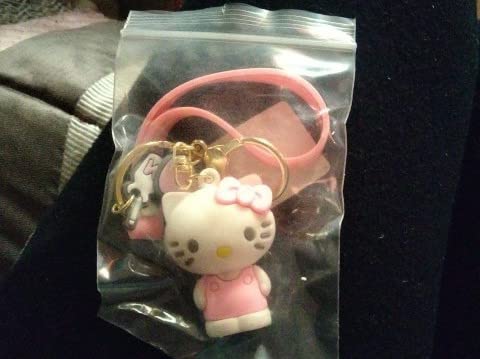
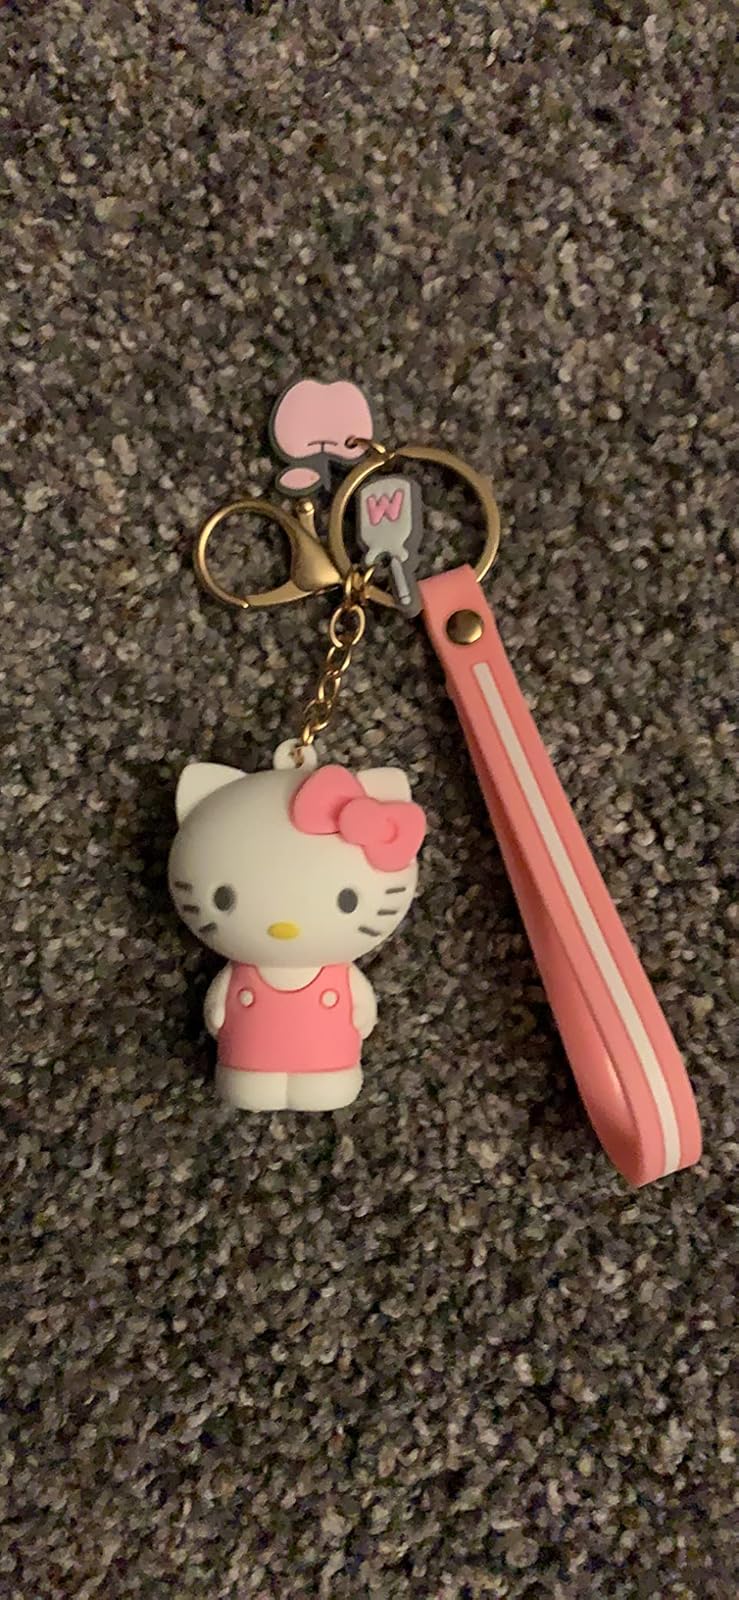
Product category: accessories_keychain
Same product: yes